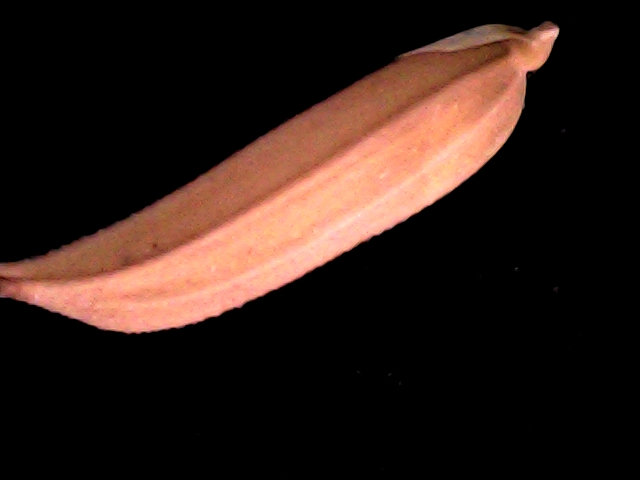
Rice variety: BD70